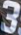
Number: 3